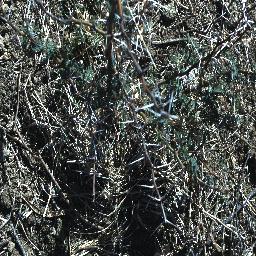
Label: prickly_acacia